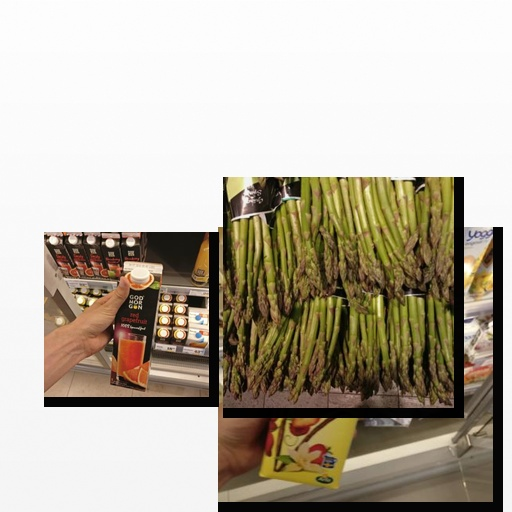
Food items: red_grapefruit_juice, asparagus, strawberry_yoghurt